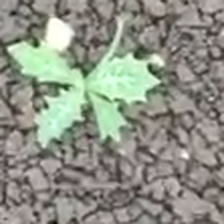
Weed species: Bilayat_(Mexicana_Argemone)